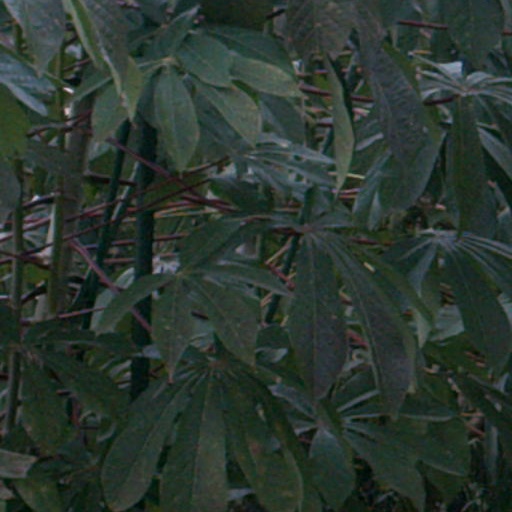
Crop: cassava